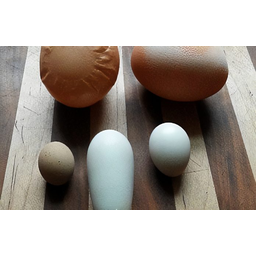
Label: trash